Islamic culture

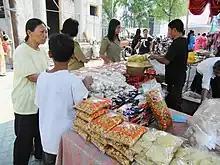
"Lebaran" bazaar in Semarang offering food and clothes for "lebaran" holiday in Semarang, Central Java, Indonesia

In a Muslim family, the birth of a child is attended with some religious ceremonies. Immediately after the birth, the words of Adhan is pronounced in the right ear of the child. In the seventh day, the aquiqa ceremony is performed, in which an animal is slaughtered and its meat is distributed among the poor. The head of the child is also shaved, and an amount of money equaling the weight of the child's hair is donated to the poor. Apart from fulfilling the basic needs of food, shelter, and education, the parents or the elderly members of family also undertake the task of teaching moral qualities, religious knowledge, and religious practices to the children. Marriage, which serves as the foundation of a Muslim family, is a civil contract which consists of an offer and acceptance between two qualified parties in the presence of two witnesses. The groom is required to pay a bridal gift ("mahr") to the bride, as stipulated in the contract. With Muslims coming from diverse backgrounds including 49 Muslim-majority countries, plus a strong presence as large minorities throughout the world there are many variations on Muslim weddings. Generally in a Muslim family, a woman's sphere of operation is the home and a man's corresponding sphere is the outside world. However, in practice, this separation is not as rigid as it appears.